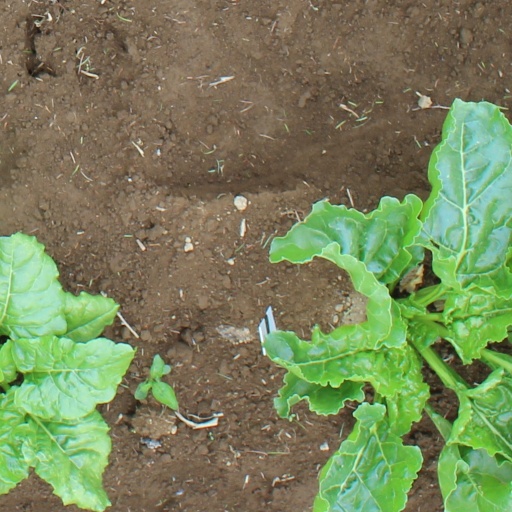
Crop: sugar beet